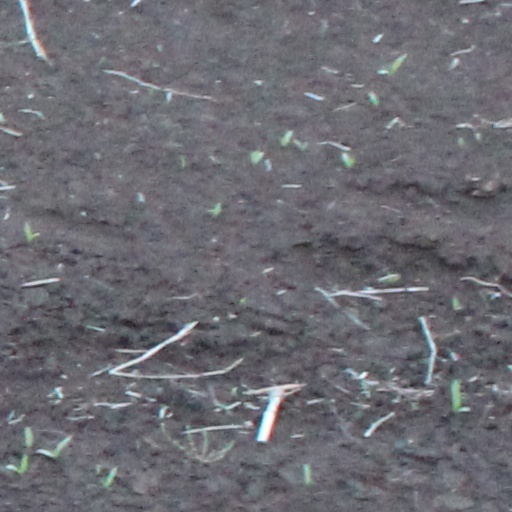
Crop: wheat